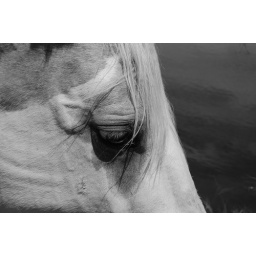
Paint horse in black and white